Norman Blumberg Apartments

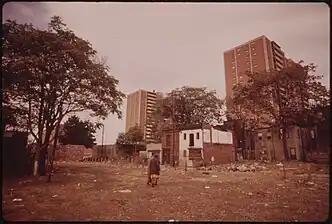
The Blumberg Apartments in 1973, photographed from the 2300 block of W Oxford St.

The Norman Blumberg Apartments, also known as the Blumberg Homes, were a 510-unit high rise public housing complex in the Sharswood neighborhood of Philadelphia, Pennsylvania. Owned and operated by the Philadelphia Housing Authority, they were viewed by many as a symbol of the City's failure to address concentrated poverty and crime and were partially demolished in 2016.